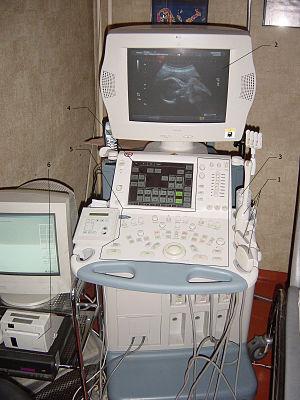
Echographe de marque Toshiba modèle Aplio. Photo prise par Raziel juin 2006 à 00:56 (CEST) 1. Les sondes 2. Système de visualisation 3. Gel pour échographie 4. Console de commande 5. Console d'acquisition 6. Imprimante
L'échographie est une technique d'imagerie employant des ultrasons. Elle est utilisée de manière courante en médecine humaine et vétérinaire, mais peut aussi être employée en recherche et dans l'industrie.